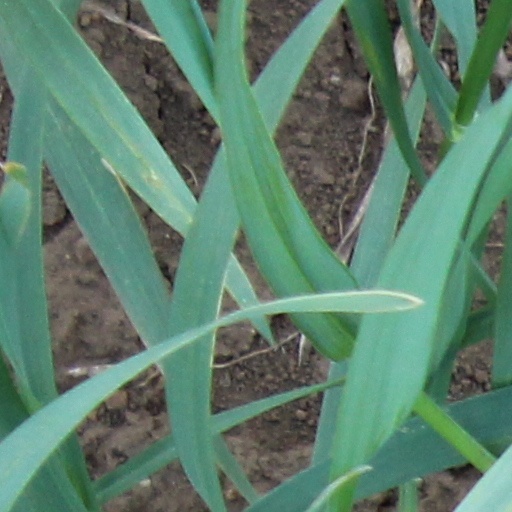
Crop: wheat